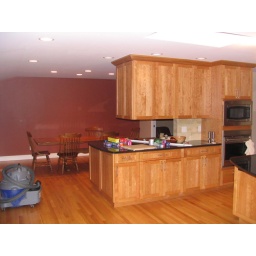
View from corner of kitchen by sliding door toward dining area, week seventeen day two.